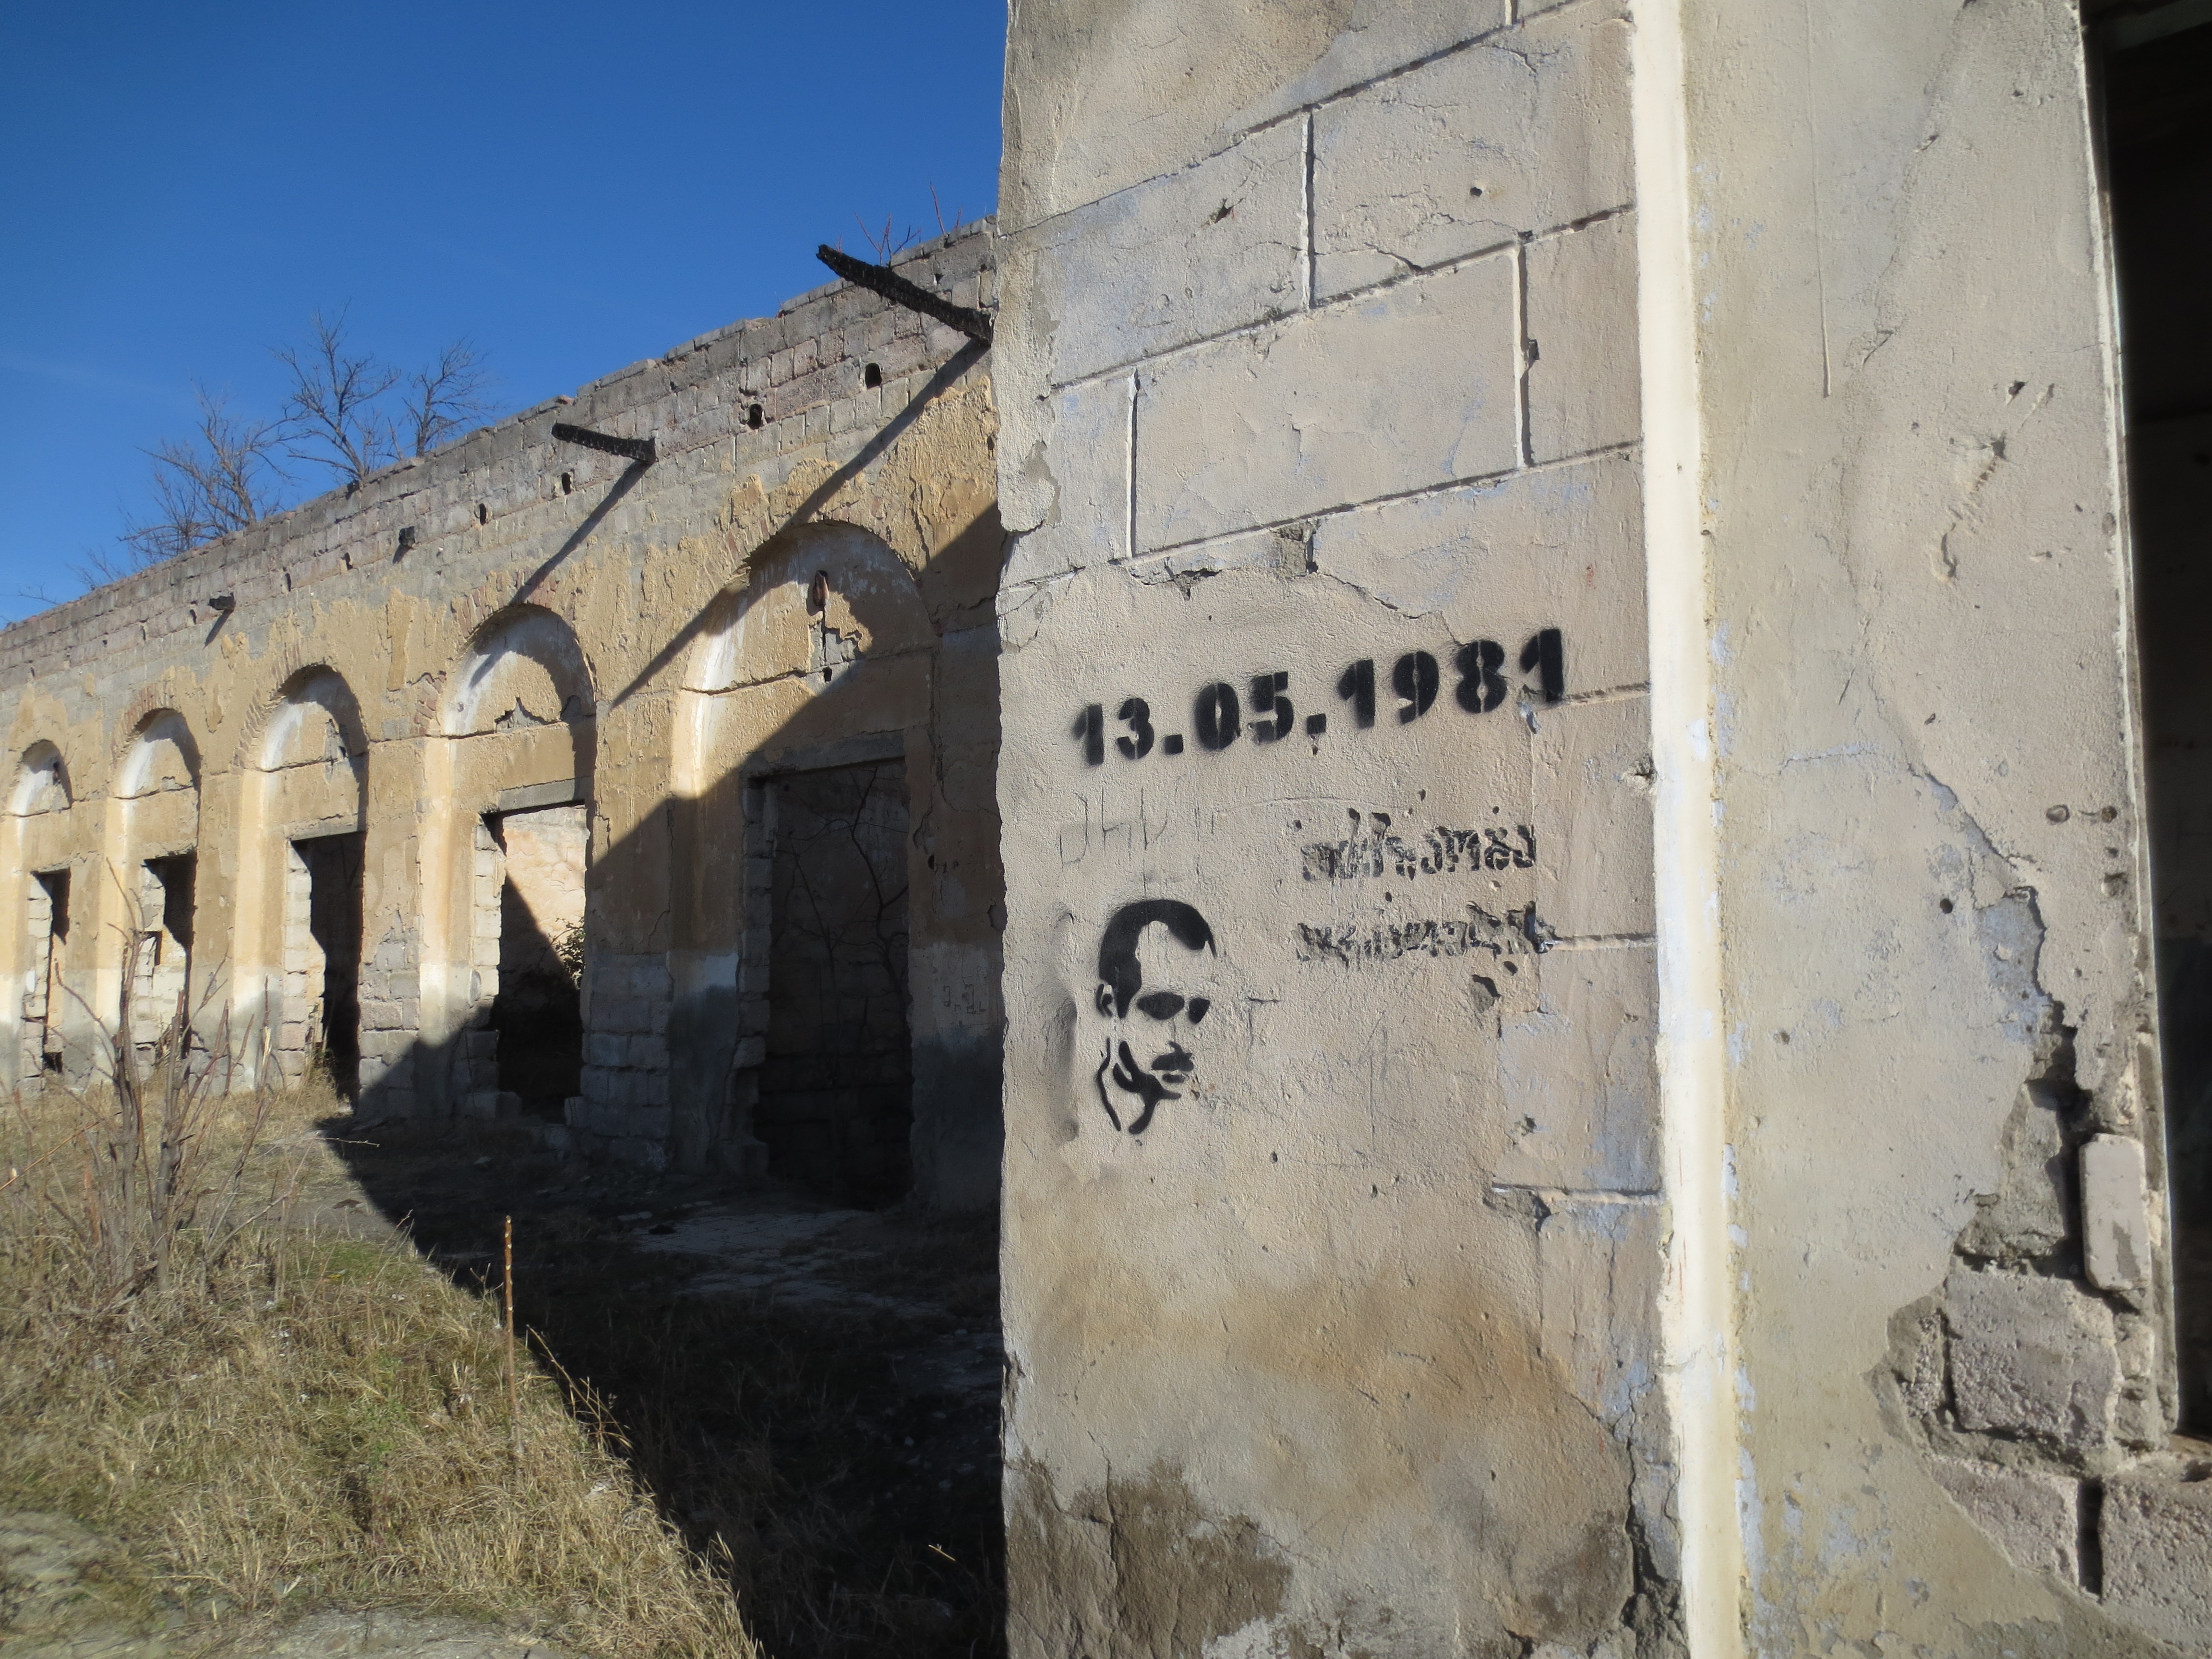
wall, paint, dirty, graffiti, cracked, art, vandalism, infrastructure, history, georgia, tbilisi, urban area, ancient history, lisi lake, merab kostava